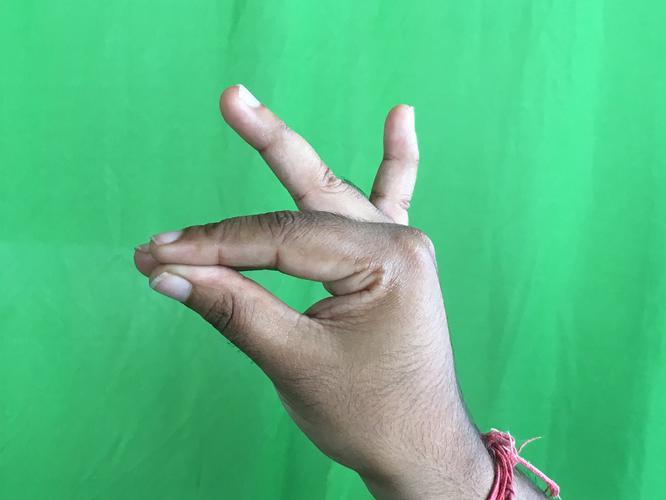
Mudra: Katakamukha_1
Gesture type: single_hand